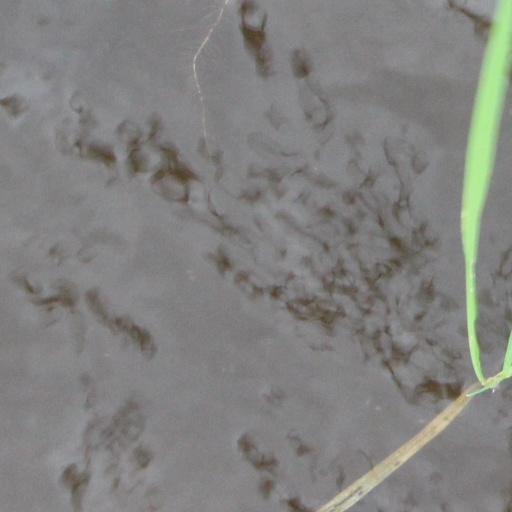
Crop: rice